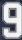
Number: 9